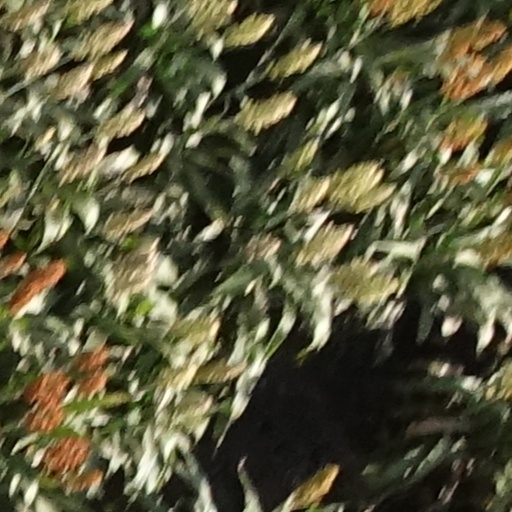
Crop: sorghum